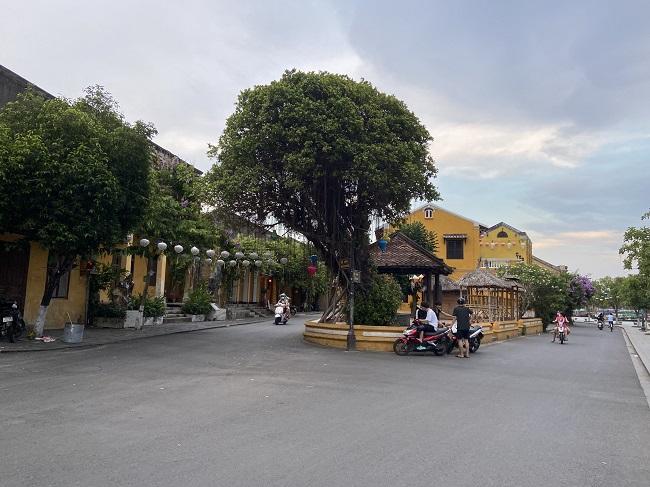
những ngôi nhà trong khung hình này có tường được sơn màu chủ đạo là màu vàng